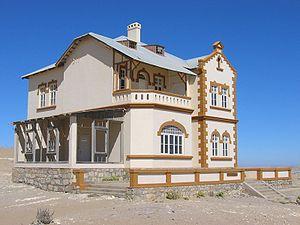
Kolmanskop est un village situé en Namibie dans le désert du Namib à une dizaine de kilomètres de Lüderitz.